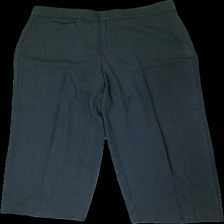
View: front
Type: Trousers
Category: Ladies
Brand: Kappahl
Colors: Grey
Material: 58% poly, 42% cott
Cut: Regular, Loose
Size: 44
Price range: 100-150
Recommended usage: Reuse
Description: Grey trousers from Kappahl, size 44. Good condition.